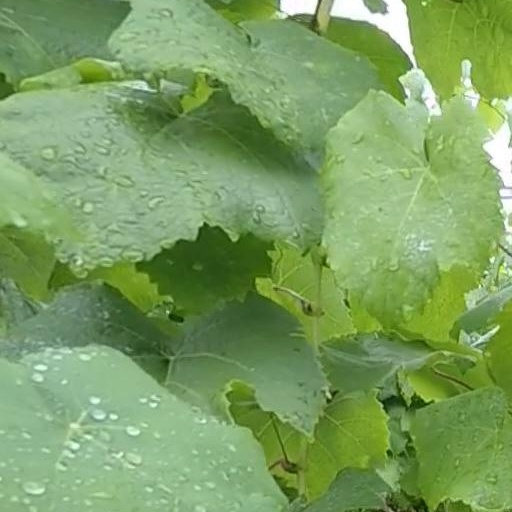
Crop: grape